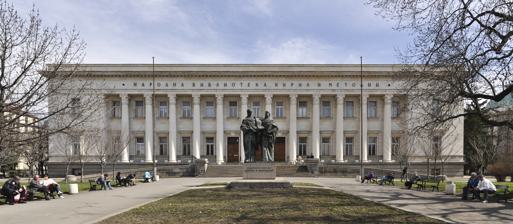
Building: SS. Cyril and Methodius National Library
Country: Bulgaria
Year built: 1953
National library of Bulgaria in Sofia SS. Cyril and Methodius National Library Национална библиотека „Свети Свети Кирил и Методий“ A front view of the library building designed by Vasilyov -Tsolov Location Sofia, Bulgaria Type National Library Established April 4, 1878 (146 years ago) ( 1878-04-04 ) Collection Size 7,753,188 (As of 2011) Legal deposit Yes Other information Website www .nationallibrary .bg The SS. Cyril and Methodius National Library ( Bulgarian : Национална библиотека „Свети Свети Кирил и Методий“ , romanized : Natsionalna biblioteka "Sveti Sveti Kiril i Metodiy" ) is the national library of Bulgaria , situated in the capital city of Sofia . Founded on 4 April 1878, the library received the status of Bulgarian National Library three years later and the Bulgarian National Revival Archive was merged into it in 1924. It is named after "SS. Cyril and Methodius"; Saints Cyril and Methodius . They are the creators of the Glagolitic alphabet . The Cyrillic alphabet is named after Cyril. The present building of the library is among the landmarks of Sofia. It was designed by the famous Bulgarian architectural team Vasilyov - Dimitur Tsolov and completed in the period 1940–1953. History The SS. Cyril and Methodius National Library is currently the largest public library in Bulgaria and the oldest cultural institution after the country's liberation, and also houses one of the richest Ottoman archival collections. In 1878, Mikhail Bobotinov, a teacher and secretary of the City Council in Sofia, proposed to establish a public library for the need of cultural and educational development in Sofia. The library was then arranged and open in 1878 and finally received its own building in 1900. In 1939, a new building began construction, but sadly in 1944 both the new and old building were destroyed during a bombing in Sofia. In 1953, the National Library opens its new building under the name "Vasil Kolarov". It was not until 1963 that the library was renamed from "Vasil Kolarov" to "St. Cyril and Methodius". Notable collections Former building of the library in 1910. It was destroyed in the bombing in 1943-1944. The main aims of SS. Cyril and Methodius National Library since its establishment was to collect manuscripts, old printed books, and all books in Bulgarian language or by Bulgarian authors written in a foreign language. Later a fund of Slavic and foreign language manuscripts was formed. Among the first entries were the rich personal libraries of the historian Prof. Marin Drinov and the poet Petko Slaveikov, as well as collections from different churches and monasteries. Two collections were formed in the National Library – consisting of Bulgarian and of Oriental documents respectively. Since its very beginning, the institution acquired the character of historical archives. Slavonic Scriptures , a collection of more than 1,700 originals dating from the 11th to the 19th centuries. Greek and other Foreign Scriptures with around 200 monuments, 9th to 19th century. Eastern Scriptures , containing around 3,100 Arabic , 500 Ottoman , and 150 Persian codicies, dated 11th to the 19th centuries. Various archives of Ottoman, Arabic, and Persian documents, catalogued under the Collection of Oriental Archives and the Newer Turkish Archives and 328 separate funds, each sorted by geographical criteria, covering a period from the 15th until the first quarter of the 20th century. Both collections contain over 500,000 units, 714 registers ( defters ) and 168 sidjals . Old Print, Rares and Valuables ,  a collection of about 30,000 volumes in Old Church Slavonic , Bulgarian and foreign languages, covering a period from the 15th until the 20th century, plus a collection of Bulgarian Renaissance press from the period before 1878. Old Print Books from the Orient , a collection of around 2,000 volumes in Arabic, Turkish and Persian, covering a period from 1593 to the first quarter of the 20th century. Bulgarian Historical Archive with over 1.5 million documents under 700 separate archives covering the work of Bulgarian revolutionaries, economic, cultural and public people from the 18th until the beginning of the 20th century, as well as the history of the independence struggle in Macedonia and Eastern Thrace (see History of Bulgaria ). Portraits and Photographs , a collection of over 80,000 photographs and illustrations. References